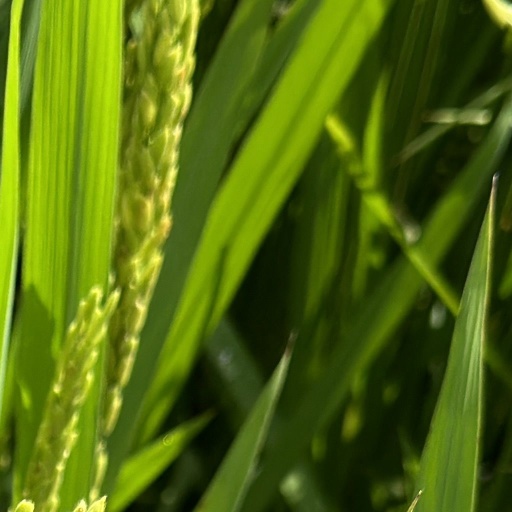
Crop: rice